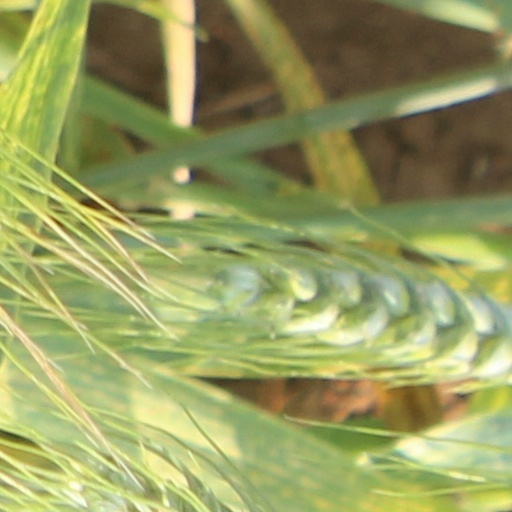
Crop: wheat